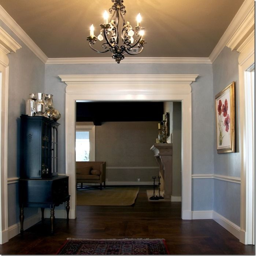
idea for when we remove the door leading to the basement .